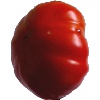
Label: Tomato 3